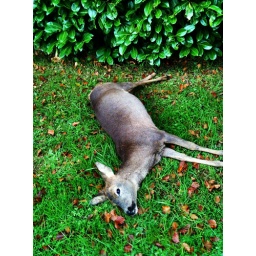
Killed close to my house by a passing car